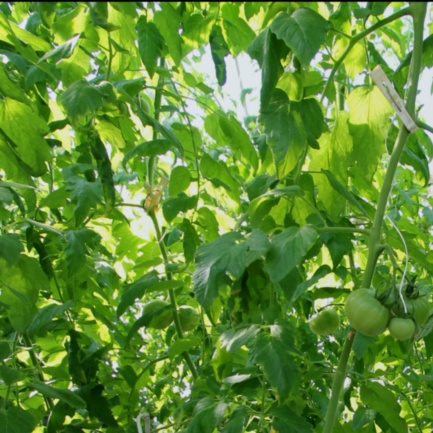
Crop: tomato